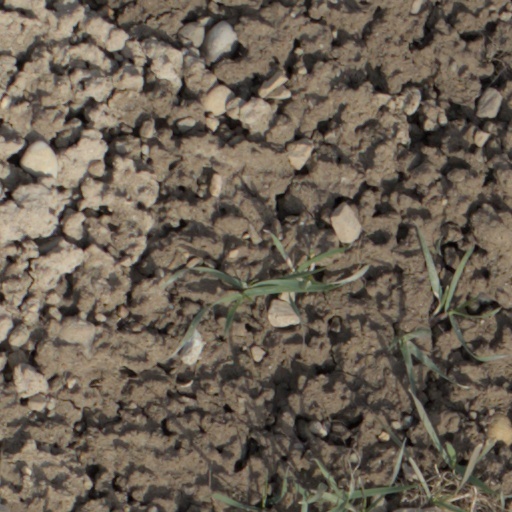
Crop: wheat